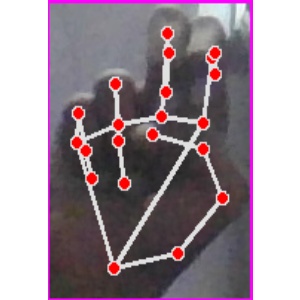
अक्षर: ह